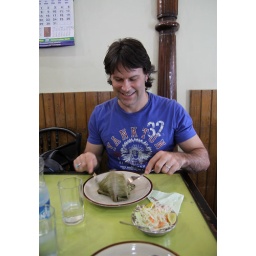
We had some steamed fish wrapped in a banana leaf.